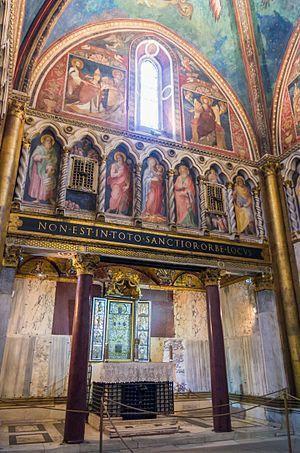
Les chapelles San Lorenzo in Palatio et Sancta Sanctorum à Rome se situent dans le seul bâtiment de l'ancien palais du Latran à ne pas avoir été détruit, le reste ayant été reconstruit au XVIᵉ siècle. Le pape Sixte V voulut le préserver avec la Scala Santa, l'escalier du palais de Pilate à Jérusalem qui fut, selon la tradition, apporté en Italie par sainte Hélène et qui permet de rejoindre le Sancta Sanctorum. La chapelle San Lorenzo est dédiée au saint diacre, mort martyr, Laurent de Rome.